Olive, Lady Baillie

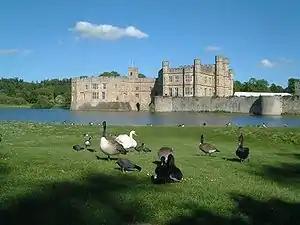
Leeds Castle

When the Wilson Filmers bought Leeds Castle it was in poor condition, having not been lived in since 1924, and parts of the grounds were overgrown. For the remainder of her life, the future Lady Baillie spent a large portion of her inherited fortune on the restoration of the castle and its associated buildings, and on the park and estate. She initially employed Owen Little, a Surrey architect, to carry out work on the entrance lodges and the stable yard. Much of the internal restoration of the castle at that time was designed by the French designer Armand-Albert Rateau. The work was carried out by craftsmen from France and Italy, as well as from Britain. Later, between 1936 and 1967, Lady Baillie worked with the French designer Stéphane Boudin in planning further restorations and improvements to the castle.